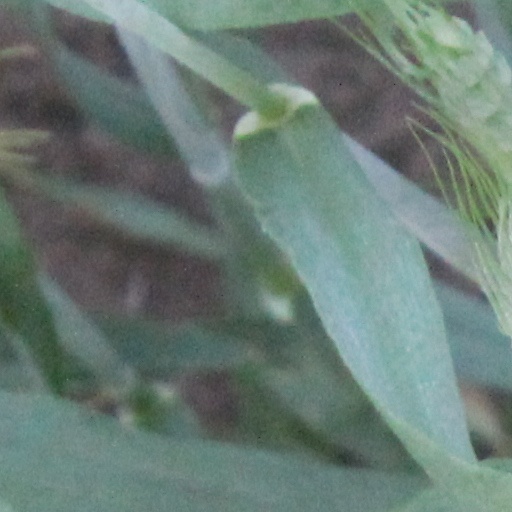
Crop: wheat